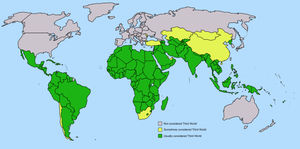
Tredje verden
De grønne lande defineres som regel som 3. verdenslande, de gule lande defineres af og til som tredjeverdenslande
Den tredje verden er et begreb, der anvendes til at beskrive de fattige lande i Syd. Begrebet har sit udspring i den vestlige verden under den kolde krig, hvor Den første verden brugtes til at beskrive de vestlige lande, og Den anden verden var benævnelsen for landene i Østblokken. Den tredje verden udgjordes af de lande, der hverken var allierede med Vest eller Øst i den kolde krigs begyndelsesår. Siden murens fald har begreberne den første verden og den anden verden ikke været anvendt i deres oprindelige betydning, men Den tredje verden er stadig en almindelig betegnelse for de fattige lande i Syd.